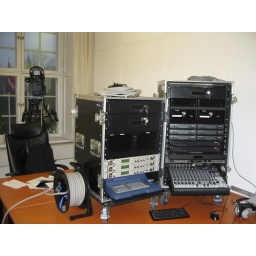
My office desk is swamped by new gear